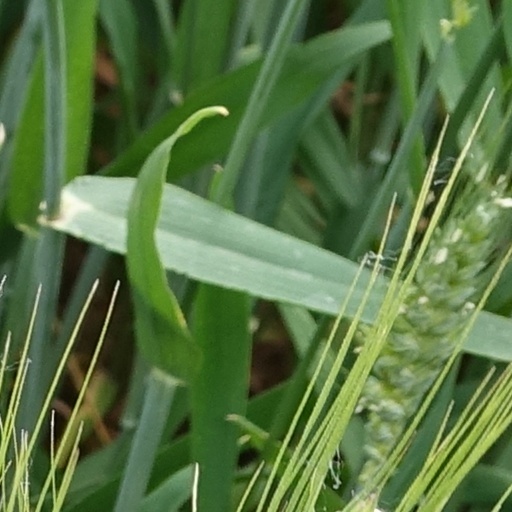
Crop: wheat